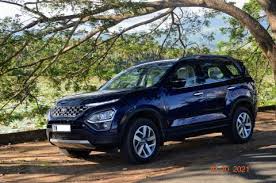
Label: noambulance